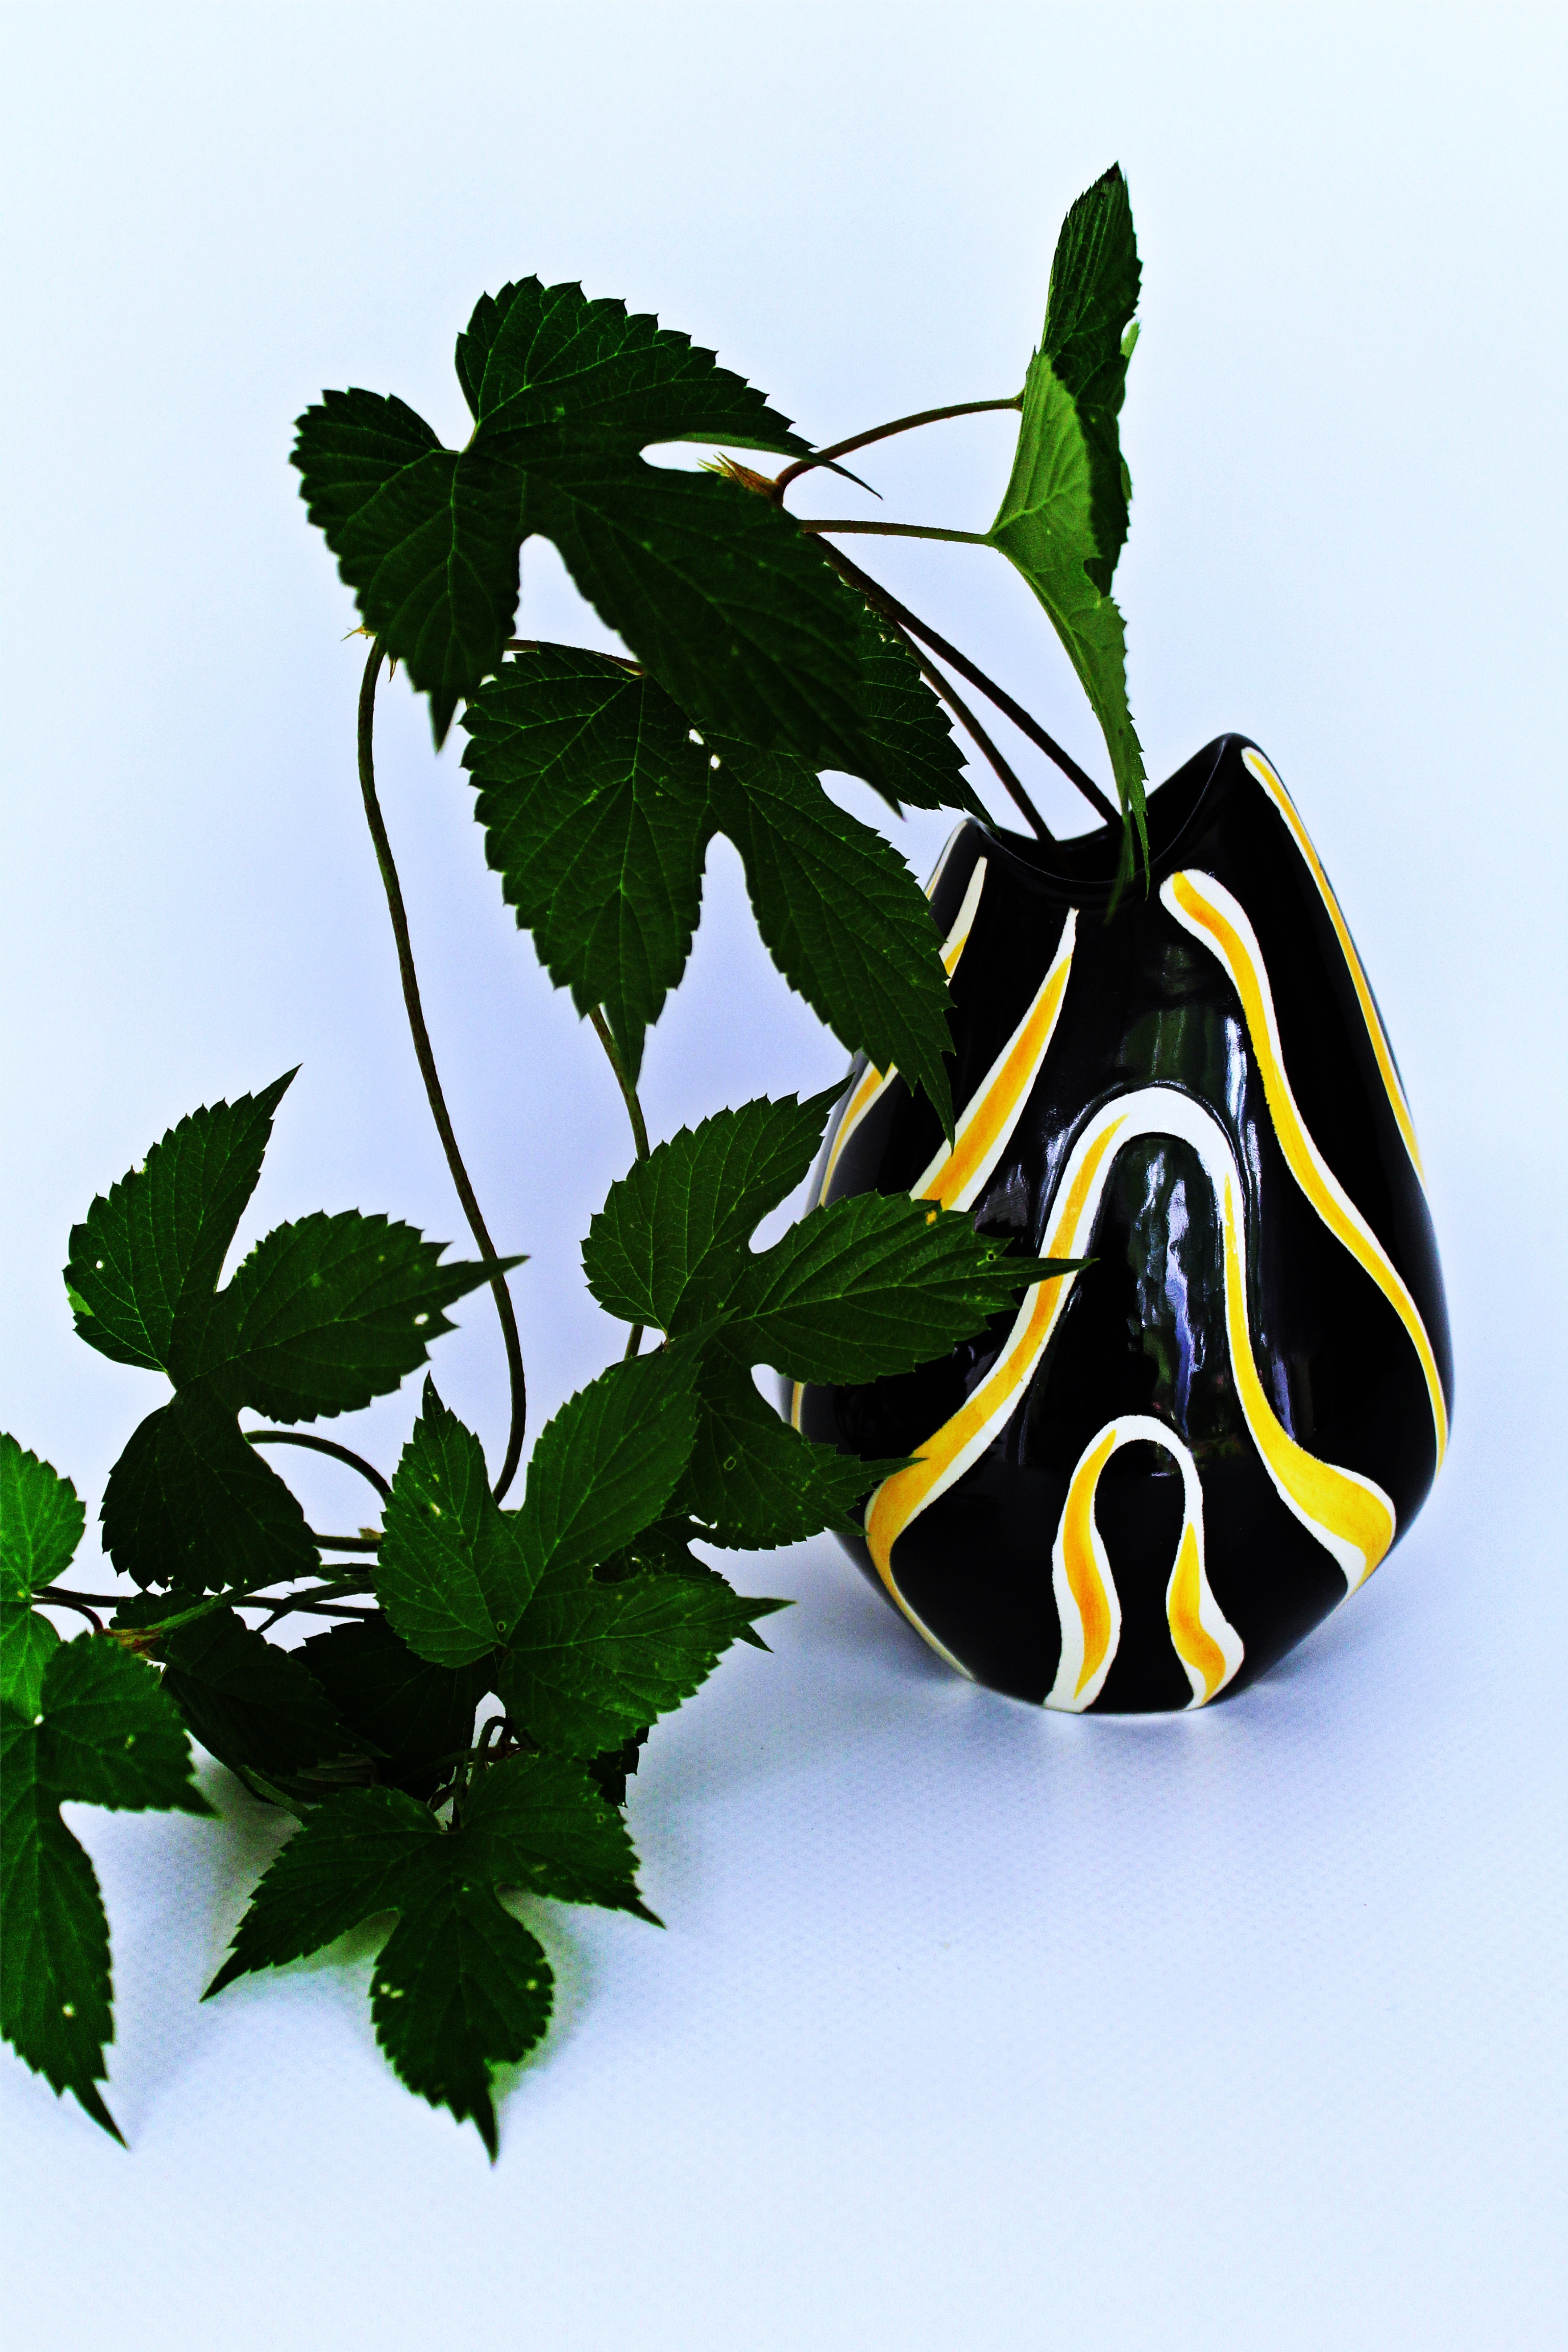
tree, branch, plant, leaf, flower, vase, decoration, food, green, vessel, produce, ceramic, decor, flora, still life, deco, shrub, painted, flowering plant, flower vase, land plant